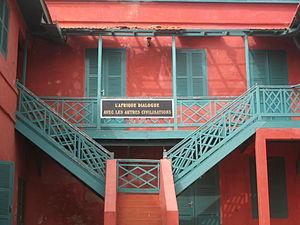
L'Université des Mutants est un centre international de rencontres et de conférences situé sur l'île de Gorée, face au fort d'Estrées qui abrite le Musée historique du Sénégal.